The Public Burning

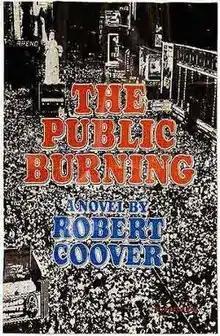
First edition cover

The Public Burning is a 1977 novel by American writer Robert Coover. It is an account of the events leading to the execution of Julius and Ethel Rosenberg. An uncharacteristically human caricature of Richard Nixon serves as protagonist and narrator for the primary continuity.